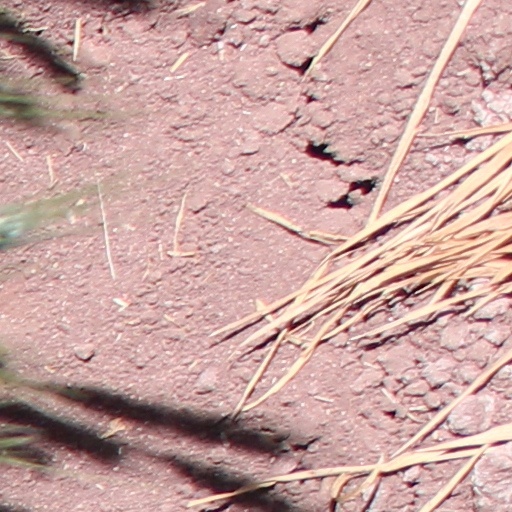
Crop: wheat